Kristin Dimitrova

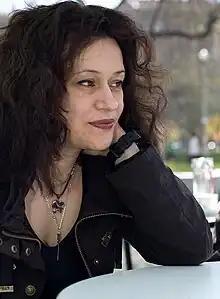
Kristin Dimitrova

Kristin Dimitrova, (Bulgarian: Кристин Димитрова) a Bulgarian writer and poet, was born in Sofia on May 19, 1963. Graduated in English and American Studies from the Sofia University, she now works there at the Department of Foreign Languages. From 2004 to 2006, she was editor of "Art Trud", the weekly supplement for arts and culture of the" Trud Daily", and in 2007-2008 was a columnist for "Klasa Daily" Since 2008 she has been a regular participant on the "Darik Radio" Friday talk show "The Big Jury".